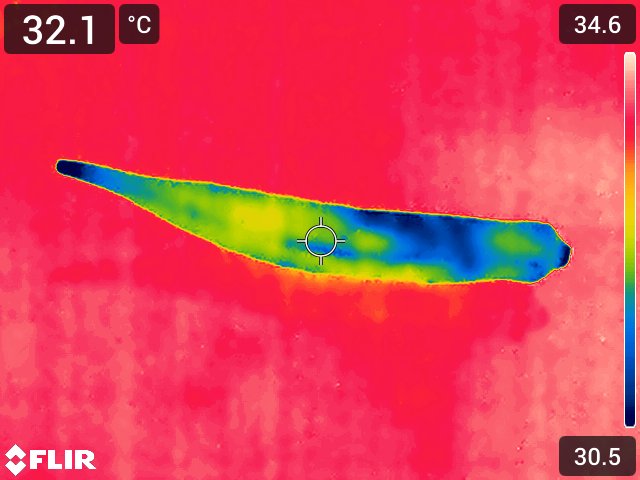
Maturity: over_matured